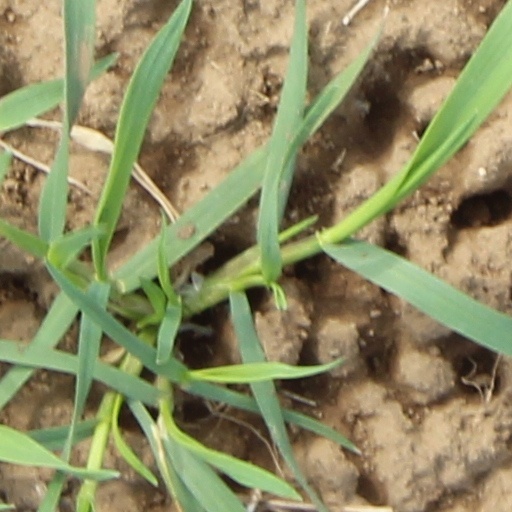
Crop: wheat